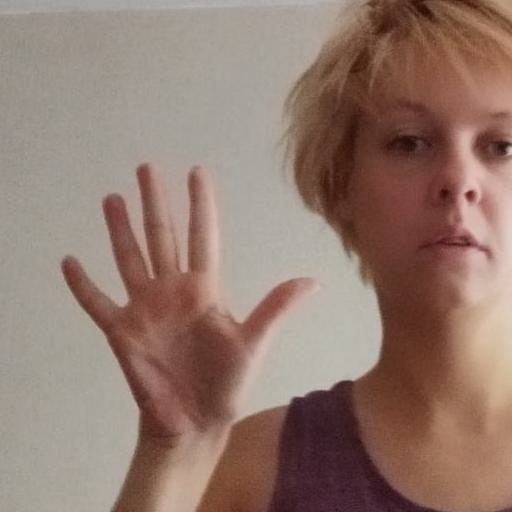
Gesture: palm